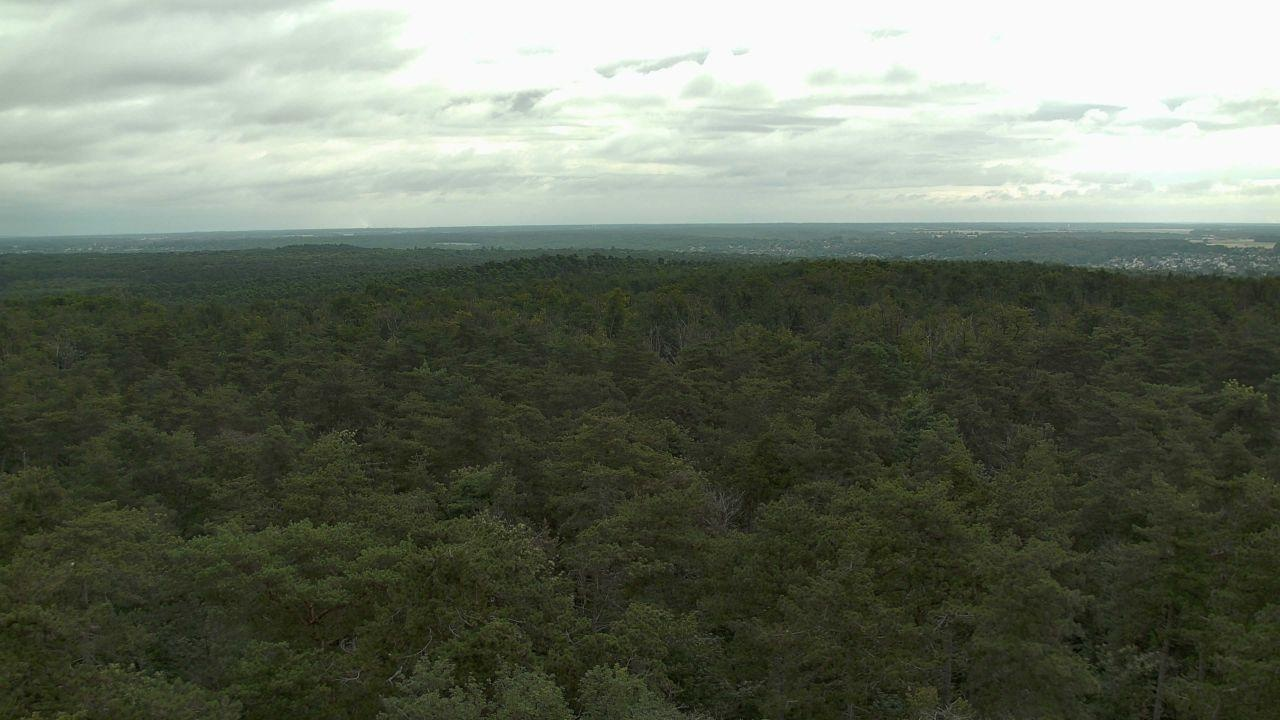
Fire: no
Smoke: yes